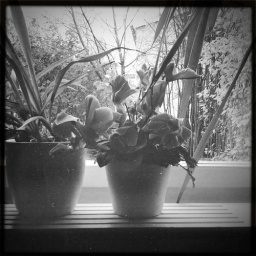
Flower in black and white